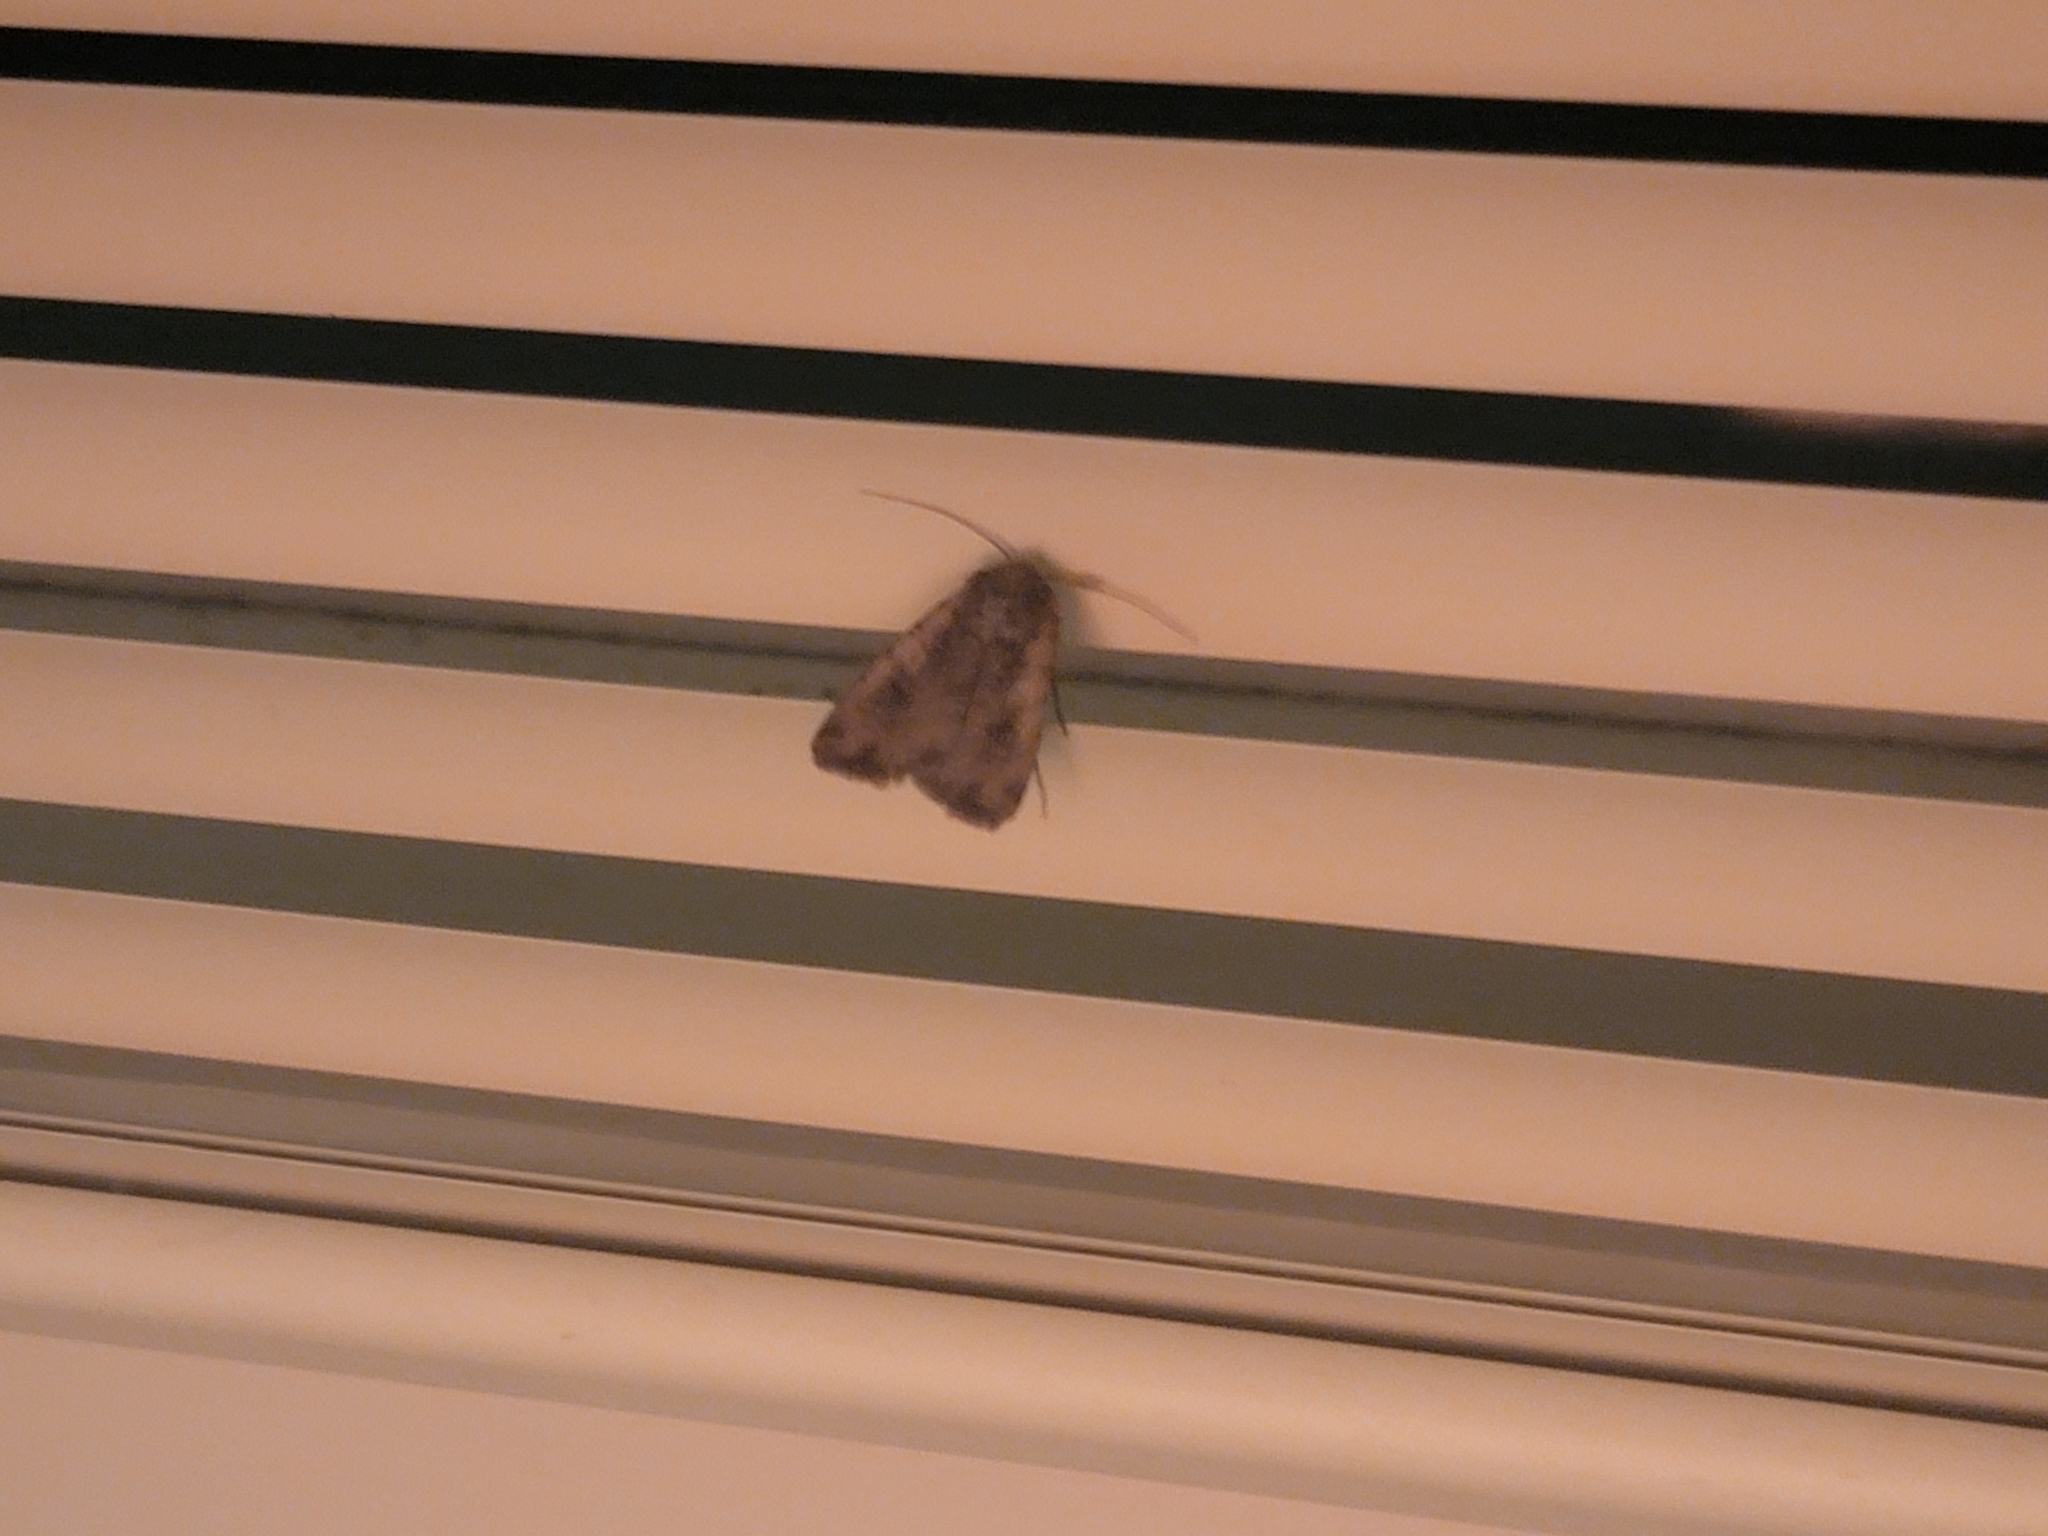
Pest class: cutworms